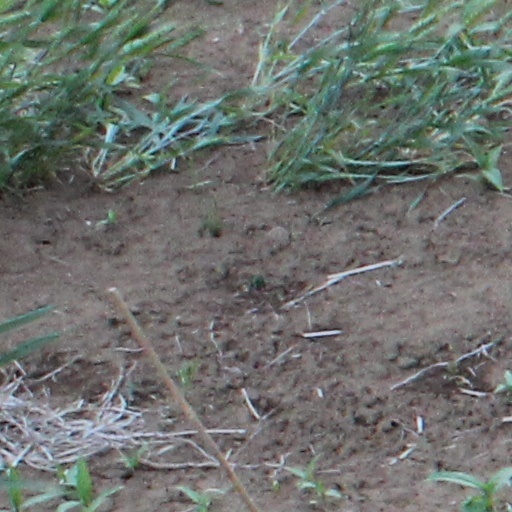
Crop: wheat